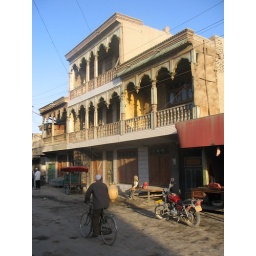
An old wooden building in Yarkant